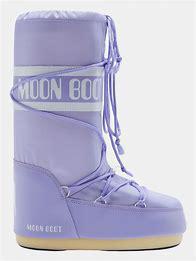
Brand: Moon
Model: Boot Moon Icon Nylon